Martin Brundle

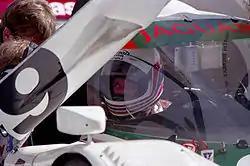
Brundle at the 1990 IMSA Del Mar Grand Prix.

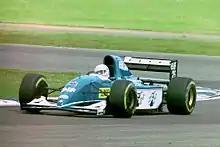
Brundle driving for Ligier at the 1993 British Grand Prix

In he returned to Formula One full-time with the returning Brabham team who would be running the Judd V8 engine. But while the former champions were initially competitive, with Brundle running third at Monaco until a flat battery forced him to pit for a replacement while his teammate Stefano Modena finishing third, Brabham were unable to recapture their early past success and Brundle, who had failed to pre-qualify for both the Canadian and French races during the season opted to move back into the sports car arena for 1990. His 1990 24 Hours of Le Mans victory rejuvenated his career, but still a top-line race seat in Formula One eluded him. As well as contesting races in sports prototypes, Brundle also contested the American IROC series in 1990. He took victory at the temporary circuit at Burke Lakefront Airport (the only IROC victory for a British driver) and finished third in the overall standings. In 1991 he rejoined Brabham, but the squad had fallen even further down the grid and good results were sparse.